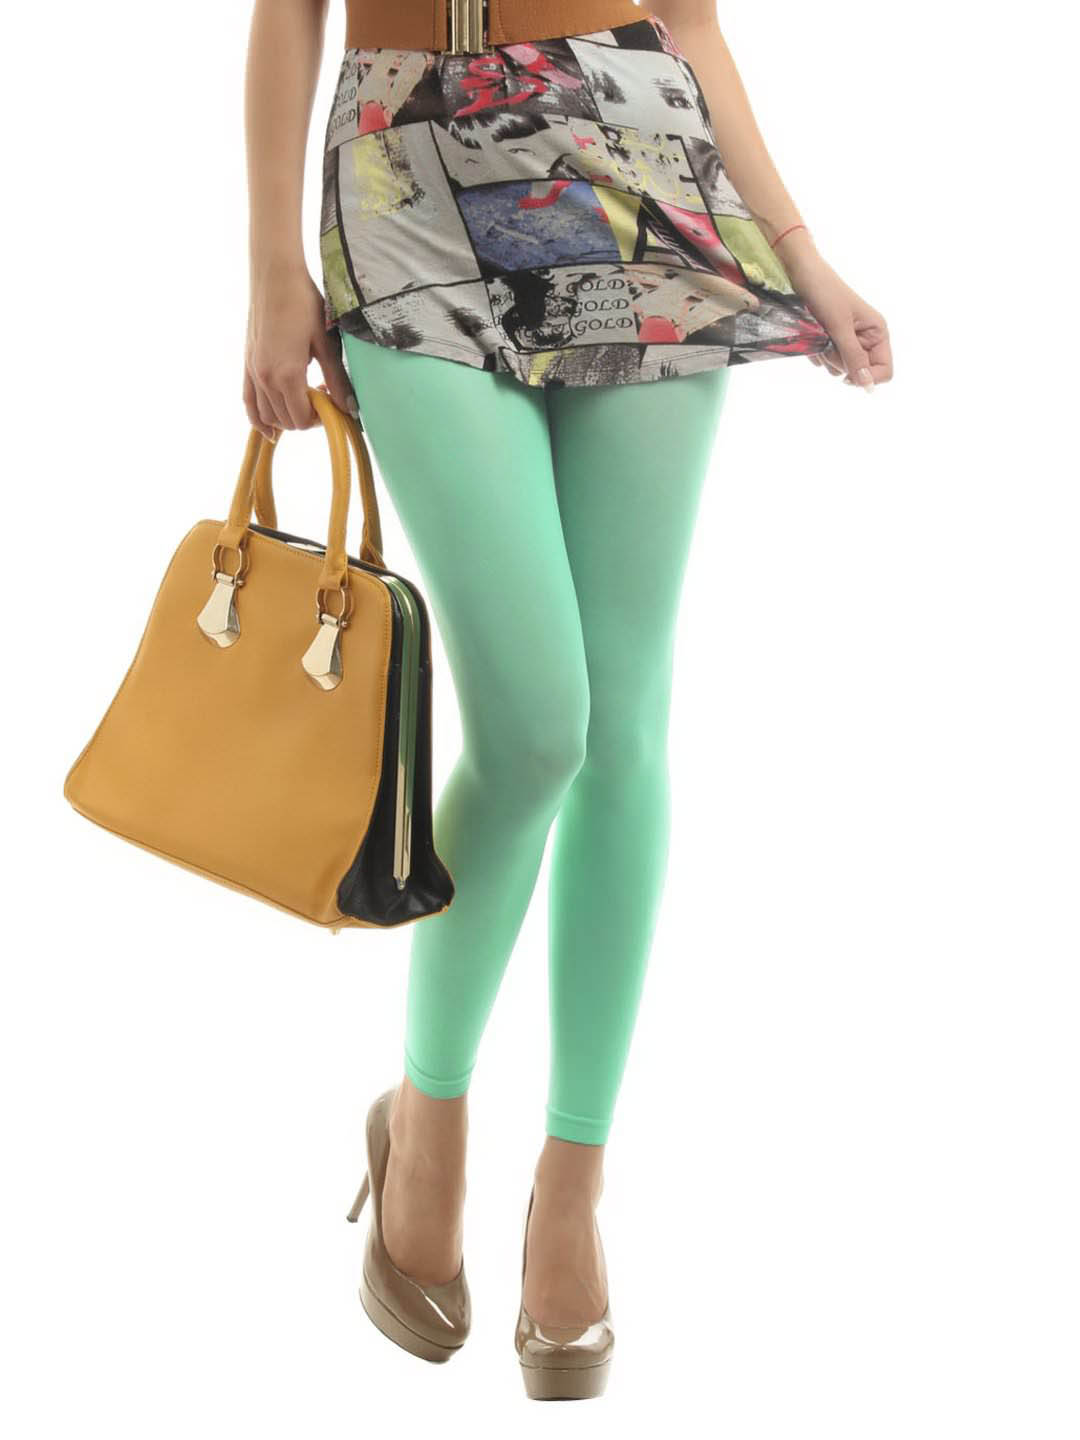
Pieces Women Green Leggings
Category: Apparel / Bottomwear / Leggings
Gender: Women
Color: Green
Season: Fall 2012
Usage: Casual